Cathy Krier

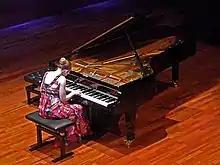
Cathy Krier - Dudelange - 27-02-2010

Cathy Krier (born 17.January 1985) is a pianist from Luxembourg. She has embarked on an international career, performing mainly in Europe (France, Germany, Italy, Austria, Spain and Luxembourg), the United States and China.